1st Flintshire Rifle Volunteers

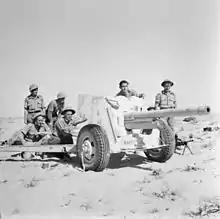
6-pounder A/T gun and crew in the Western Desert, 1942.

The TF was reconstituted on 7 February 1920 (reorganising as the Territorial Army (TA) the following year) and both the 5th and 6th RWF were reformed. 5th (Flintshire) Bn established its HQ at the Drill Hall, Rhyl, with a cadet battalion attached. It formed part of 158th (Royal Welch) Bde in 53rd (Welsh) Division. A new drill hall for the Connah's Quay detachment was built in 1936.